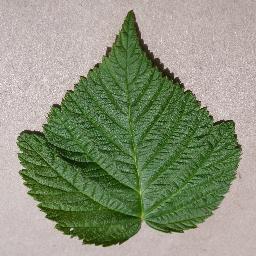
Label: Raspberry___healthy